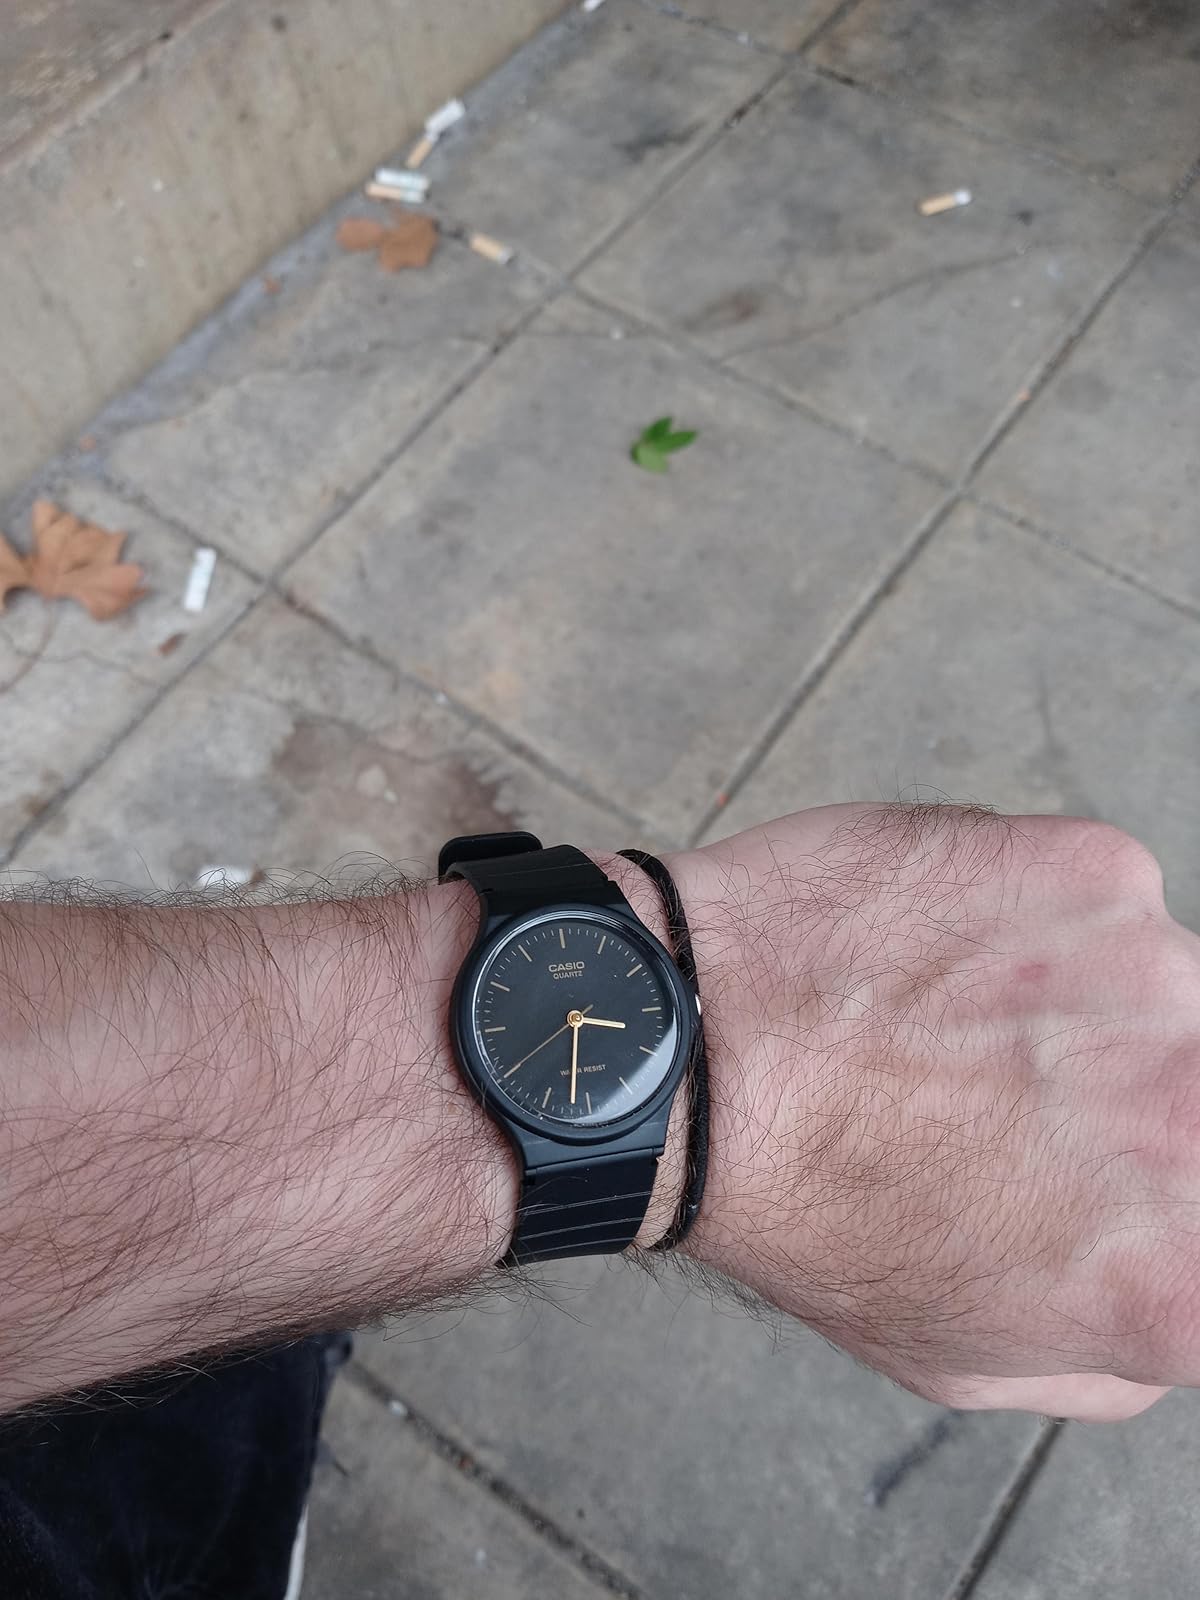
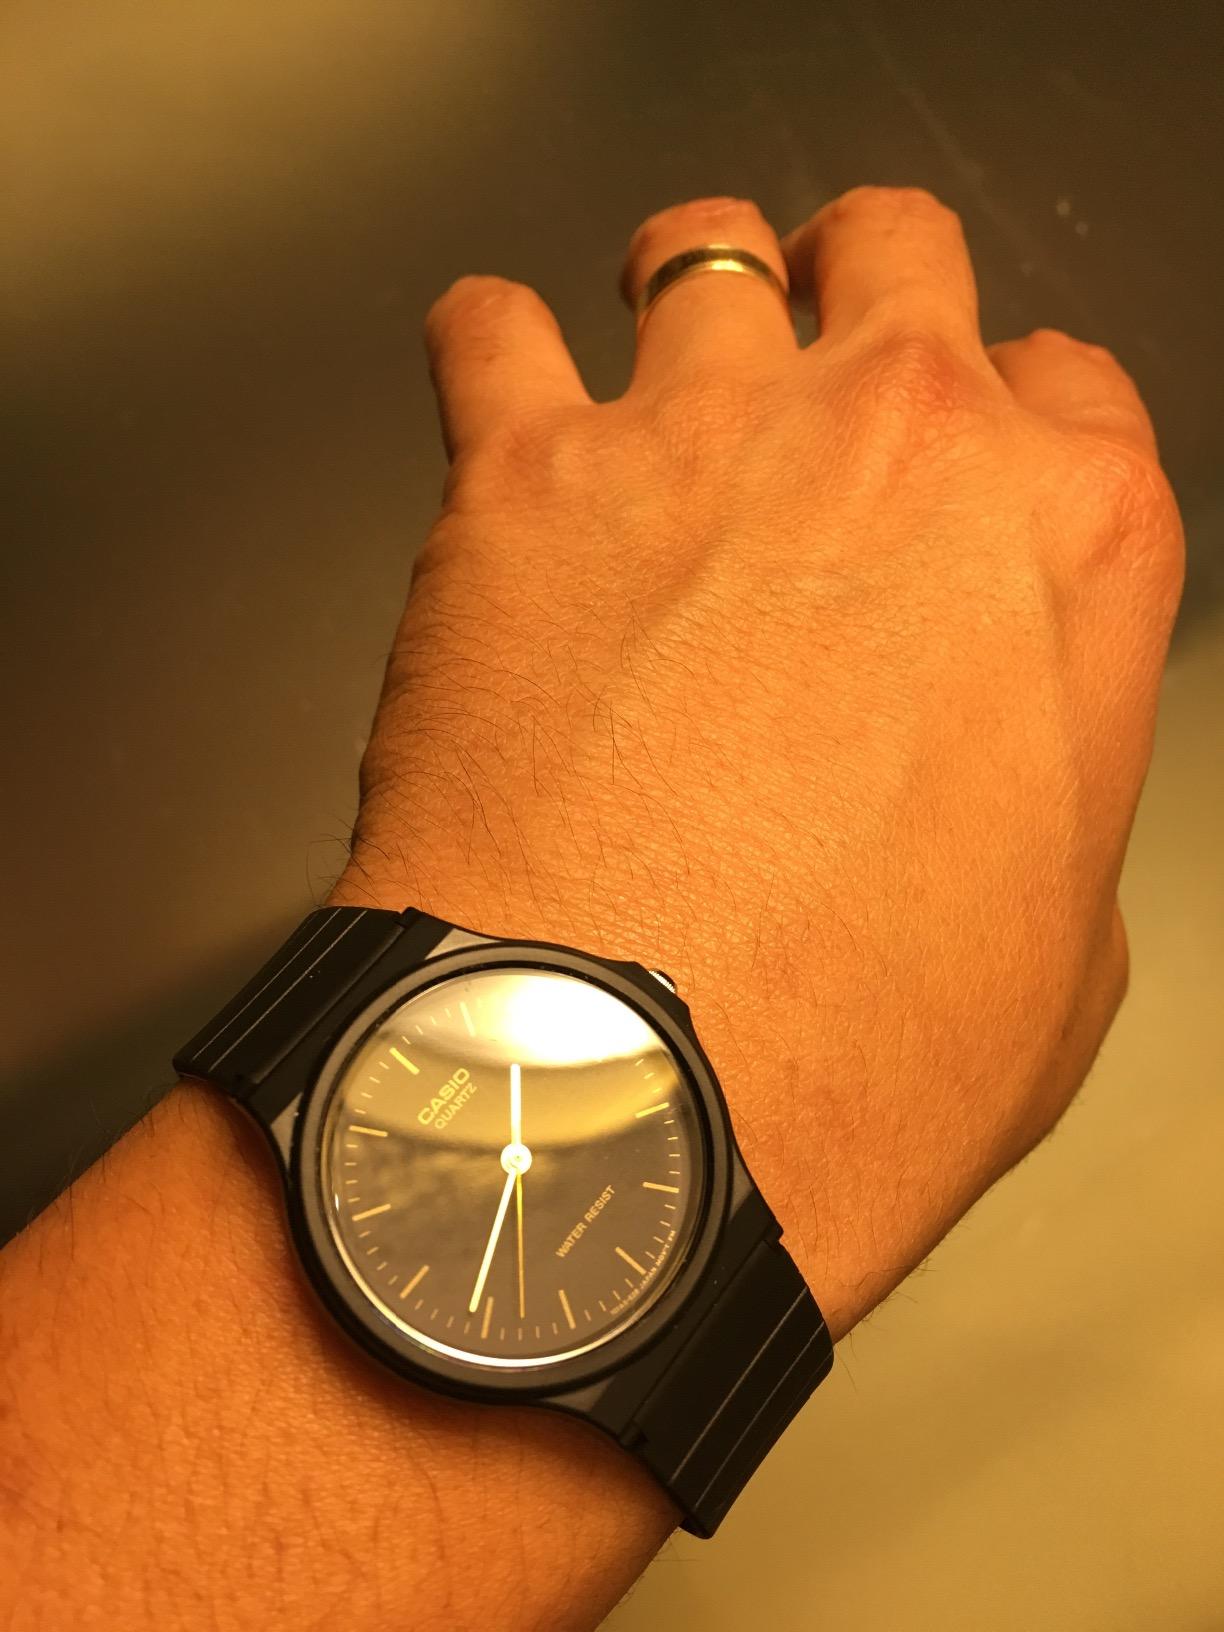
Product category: accessories_watch
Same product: yes